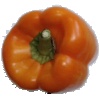
Label: Pepper Orange 1